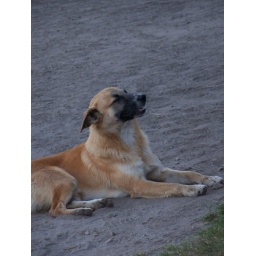
A street dog in Chavin de Huantar, Peru.